Notre Dame Stadium

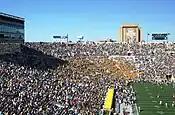
The "Word of Life" mural, commonly known as "Touchdown Jesus", is visible from inside the stadium.

The stadium is known for its view to the north of "Touchdown Jesus", a nickname given to the large mural entitled "The Word of Life" by Millard Sheets of the resurrected Jesus. Installed in 1964 on the Hesburgh Library, the mosaic wall looms over the stadium. The mural's nickname is derived from Jesus' upraised arms, which are similar in appearance to the raised arms of a referee signifying a touchdown. The expansion of the stadium in the late 1990s partially obscured the view of the mural from the playing field. "The Word of Life" mural was a gift of Mr. and Mrs. Howard V. Phalin of Winnetka, Illinois.